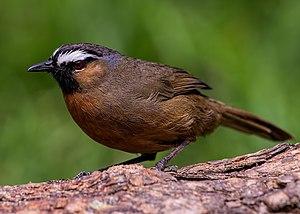
Le Garrulaxe des Nilgiri est une espèce de passereau de la famille des Leiothrichidae.